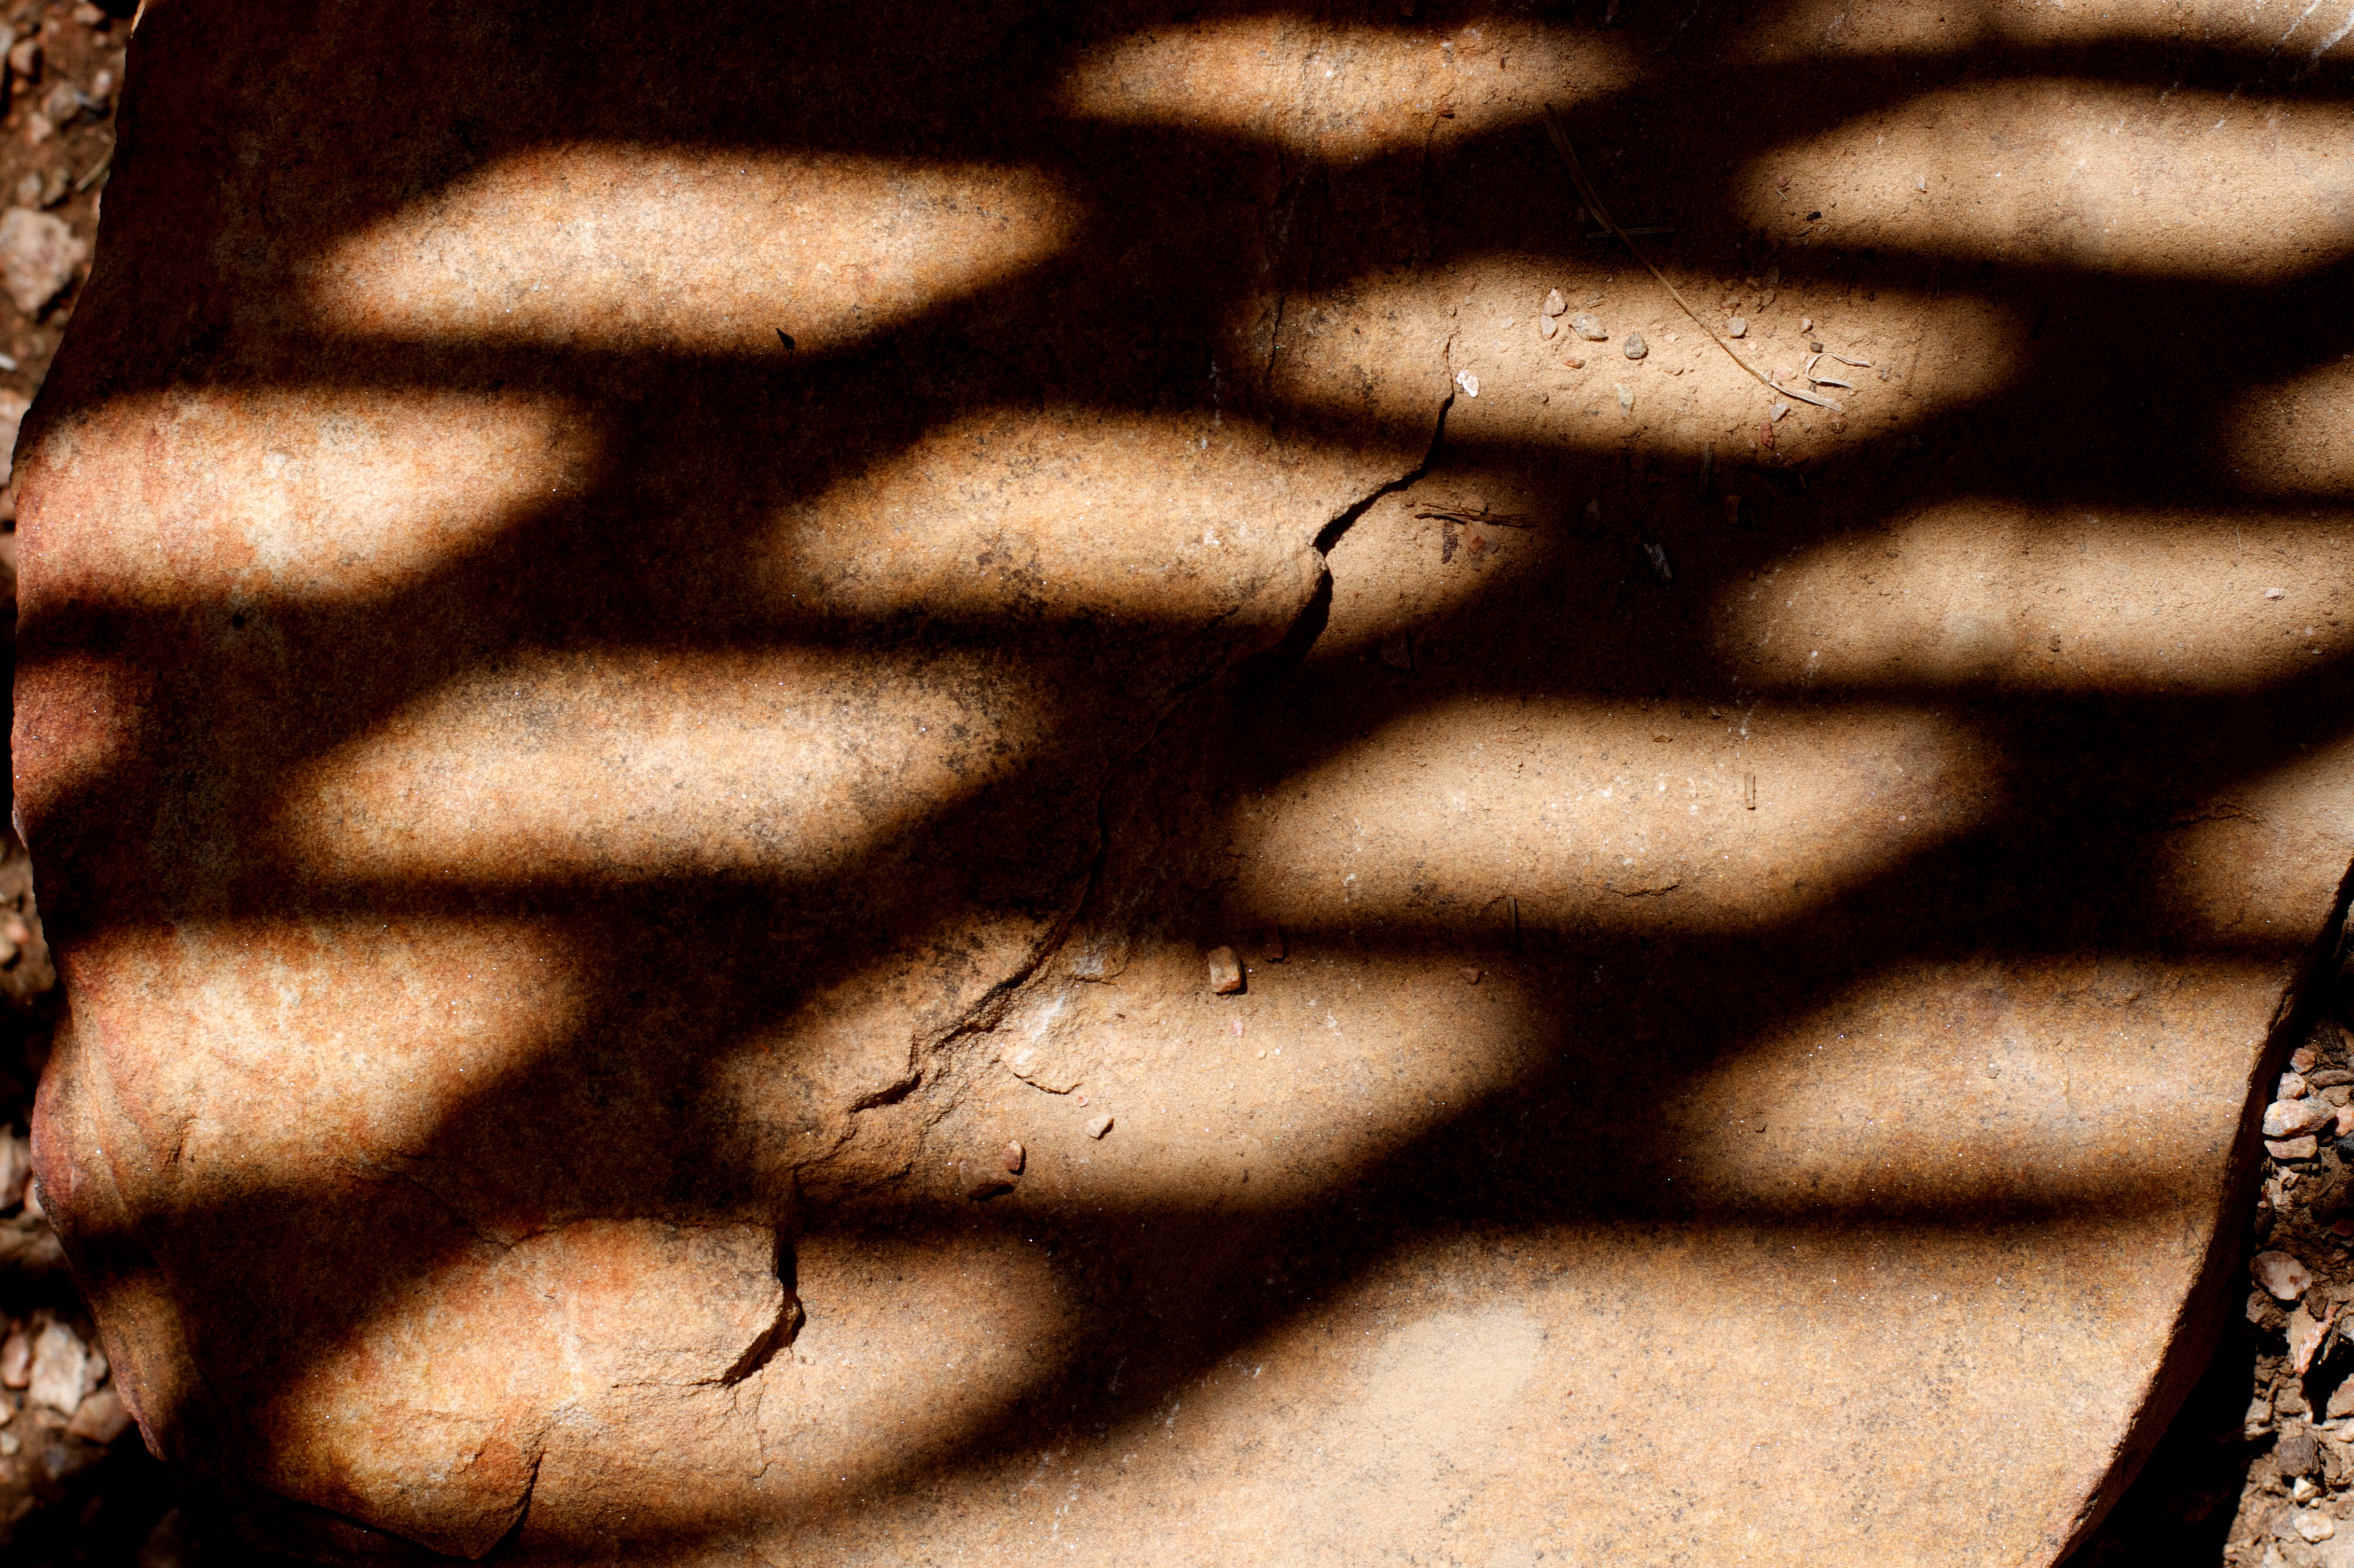
hand, wood, photography, texture, shadow, soil, black, monochrome, close up